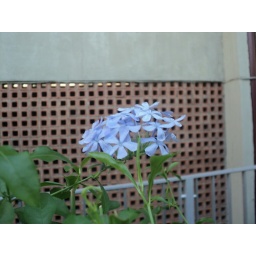
A blue flower in a blue friday